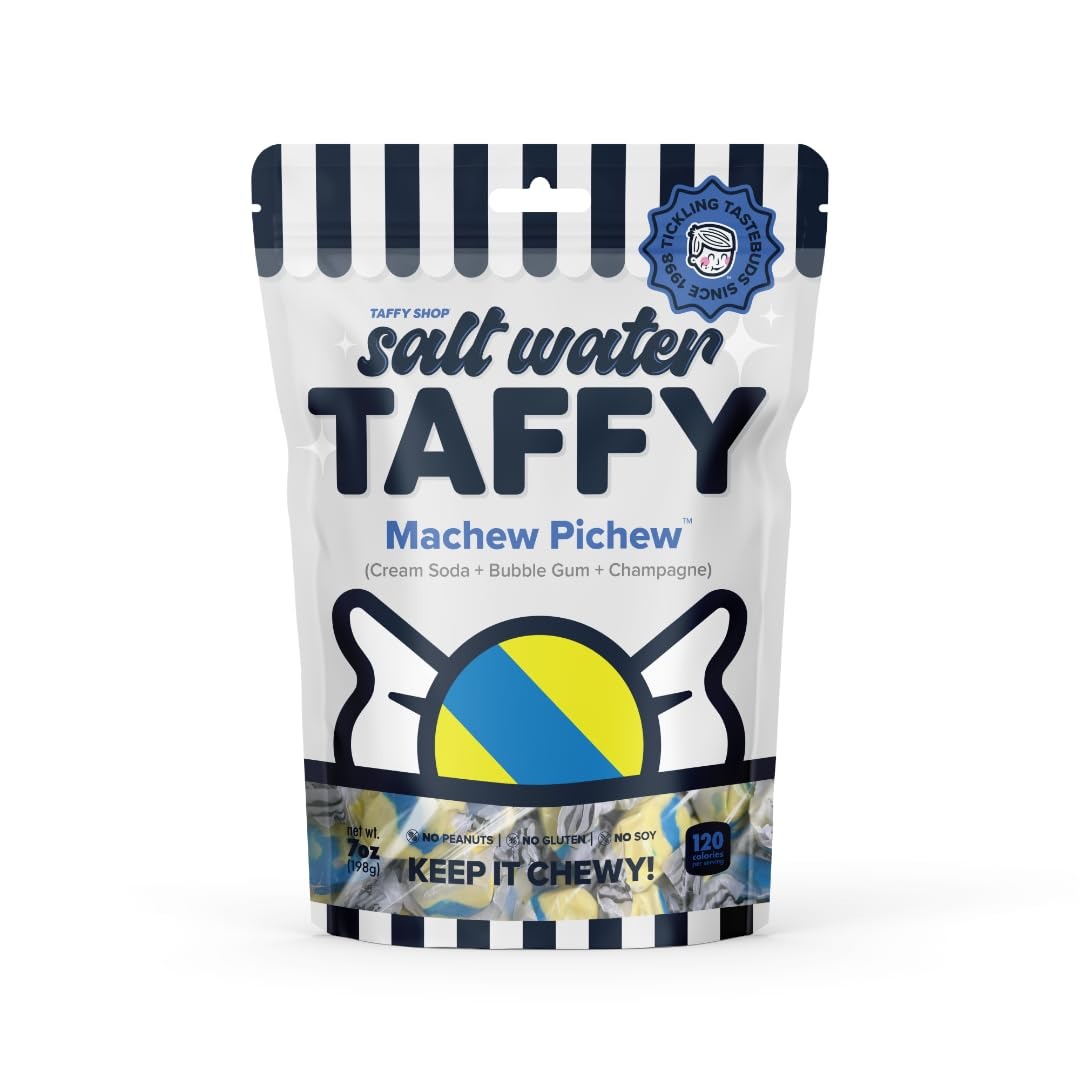
Item Name: Taffy Shop Machew Pichew, Cream Soda Bubble gum Champagne Salt Water Taffy – Gourmet Soft Chewy Candy, Bulk Sweet Snack, Fresh Gift & Gluten-Free, 35 Individually Wrapped Pieces (7oz)
Bullet Point 1: Machew Pichew Taffy is a wonderfully bubbly celebration! Cream soda, bubble gum, and a hint of champagne come together for a fizzy, fun twist. It’s like a party in every bite—chewy, bubbly, and absolutely unforgettable!
Bullet Point 2: Celebrate Every Holiday! From Halloween thrills to Thanksgiving feasts, Christmas cheer, and Easter treats. Sweeten Valentine’s Day, honor Mother’s & Father’s Day, and don’t forget Labor Day, Memorial Day, Hanukkah, and Fourth of July fun!
Bullet Point 3: Gourmet & Shameless: Our premium saltwater taffy is crafted from fresh protein rich egg whites, real sea salt, and coconut oil. A healthy snack made peanut free, soy free, and even sugar-free options for all to enjoy!
Bullet Point 4: Bulk Candy for all Events: Our individually wrapped treats are perfect for trick-or-treaters.. Ideal for large gatherings, corporate events, school functions, church events, fundraisers, and birthday celebrations—Best treat to fill your candy jar!
Bullet Point 5: Perfect treat for any Adventure: hiking, hunting, camping, road trips, Poolside, movie night or to toss it in your backpack or travel bag set. Or great for a night in, whether it's a movie night supplies, late night snack, or board game treat.
Product Description: Gourmet Salt Water Taffy! Whether you're searching for Halloween candy, taffy like coffee, bananas, or strawberries, we’ve got it all. Enjoy fruity flavors like apples, watermelon, and tropical coconut cult. Try fruit snacks, tangy ginger chews, or indulgent chocolate. Our healthy snacks, protein snacks, and sugar-free candy offer guilt-free. These individually wrapped treats are ideal for Halloween party favors, bulk candy, or a snacks variety pack for adults. Our variety pack is perfect for trunk or treat, birthday party favors, and corporate events. Savor unique flavors like pistachio or fun keto-friendly snacks. Whether you're craving gummy bears, a chips variety pack, or classic party favors, we’ve got you covered. Planning for Halloween gifts or stocking up on swedish candy and freeze-dried candy? Enjoy fun treats like gum, caramel apple lollipops, and chewing gum, or stock your pantry with bulk candy individually wrapped. We offer gluten-free and kosher options for everyone. Whether it’s going with your granola bars bulk, fiber gummies in a snack box. Indulge in fruity flavors like mango and peaches, or grab sour candy, caramel popcorn, and white chocolate taffy for a movie night. Grab snack packs, a perfect bar, or individual packs for on the go. We offer healthy snacks for adults, dye-free candy, and gluten-free snacks. Try nostalgic cotton candy, and classic candy corn salt water taffy. Better than lollipops individually wrapped, assorted candy variety packs,and caramel candy!
Value: 7.0
Unit: Ounce

Price: 12.48